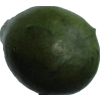
Label: green_avocado